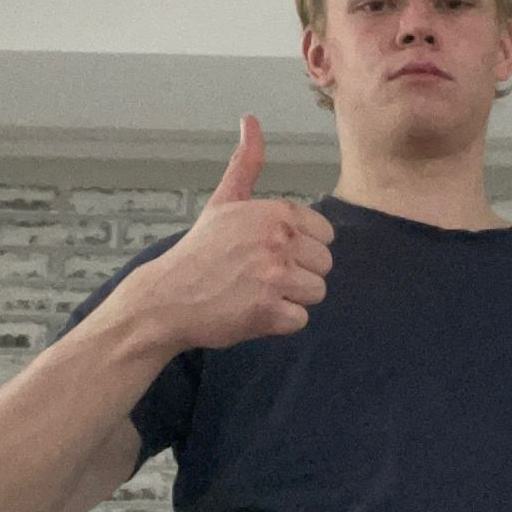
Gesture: like